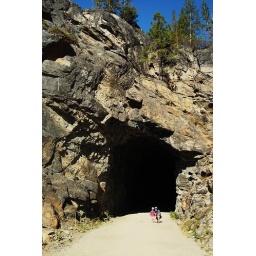
Kasandra and Monica in front of an old train tunnel on Kettle Valley bike route (we biked 24 km)